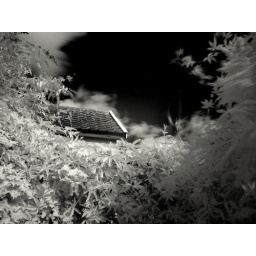
a patch of sky and roof over the top of the passion flower and the bamboo...